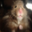
Label: hamster